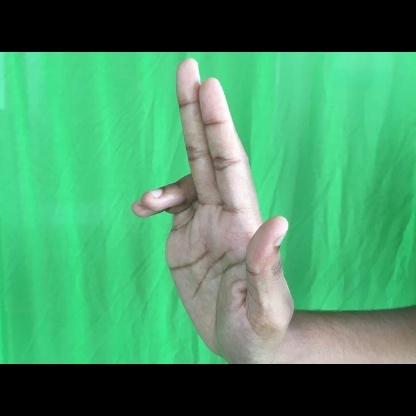
Mudra: Ardhapathaka